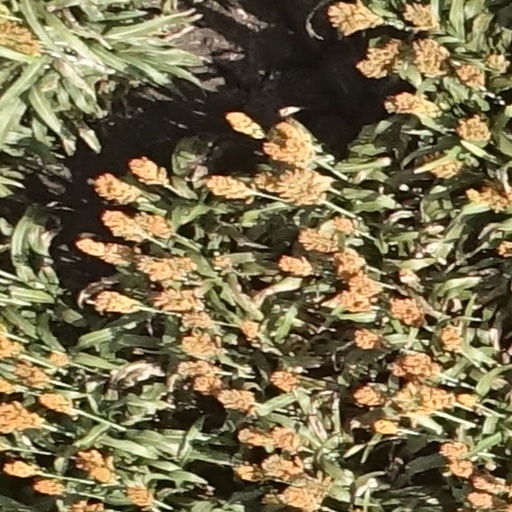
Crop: sorghum